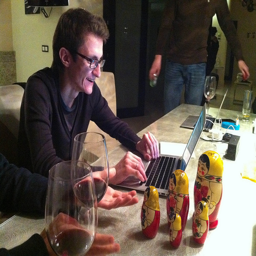
A man sitting in front of a laptop computer.
A set of stacking dolls, wine glasses and a computer are on a table.
A man working at a laptop on a table
a man on a laptop with wine glasses and some dolls on the desk
Their is three people talking together while one is working